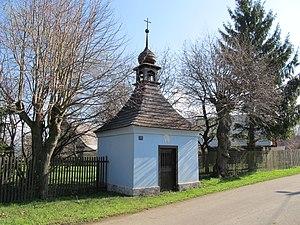
Štítov est une commune du district de Rokycany, dans la région de Plzeň, en République tchèque. Sa population s'élevait à 60 habitants en 2018.